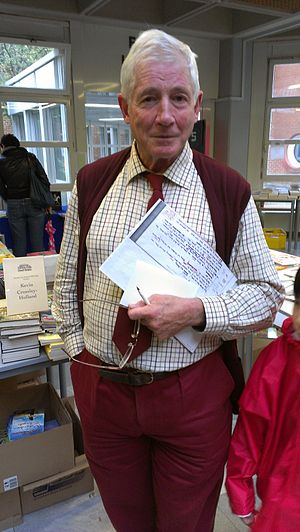
Kevin Crossley-Holland
Crossley-Holland at Vienna International School in 2012
Kevin John William Crossley-Holland er en engelsk oversætter, børnebogsforfatter og poet. Hans bedst kendte værk er Arthurtrilogien, der blev udgivet fra 2000 til 2003, som han modtog Guardian Prize og andre anerkendelser.